Toramana of Kashmir

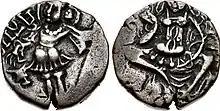
Approximate location of Toramana II's territory

Toramana of Kashmir (Gupta script: "Śrī Toramāṇa", "Lord Toramana"), was a ruler of Kashmir in the 6-7th century CE. This ruler has often been called "Toramana II" in numismatic studies, but this name now tends to be used for an earlier Alchon Hun ruler of Kabulistan: Toramana II.